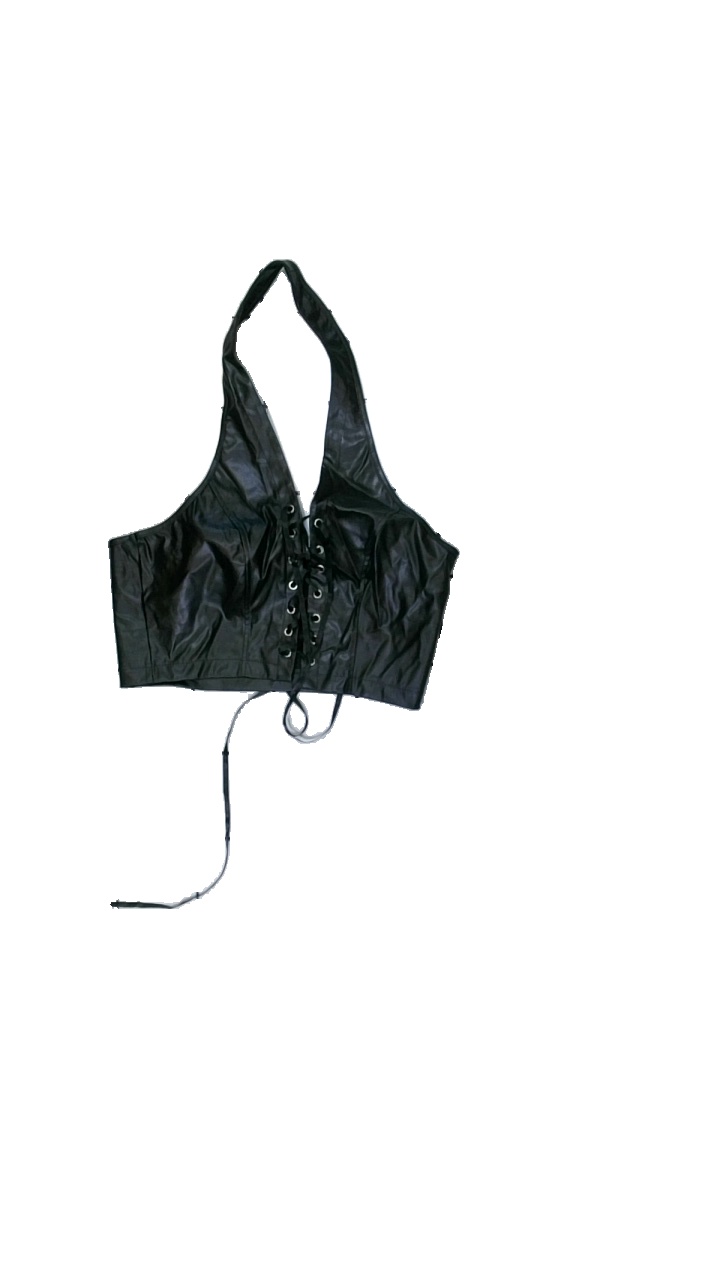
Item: Top (Ladies)
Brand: Missing
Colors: Black
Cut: Regular
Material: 95% polyester, 5% spandex
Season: All
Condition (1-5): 3
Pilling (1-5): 5
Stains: Major
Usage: Reuse
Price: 50-100